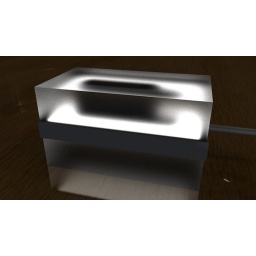
BUZZLET in box lamp